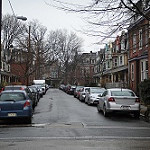
Label: street